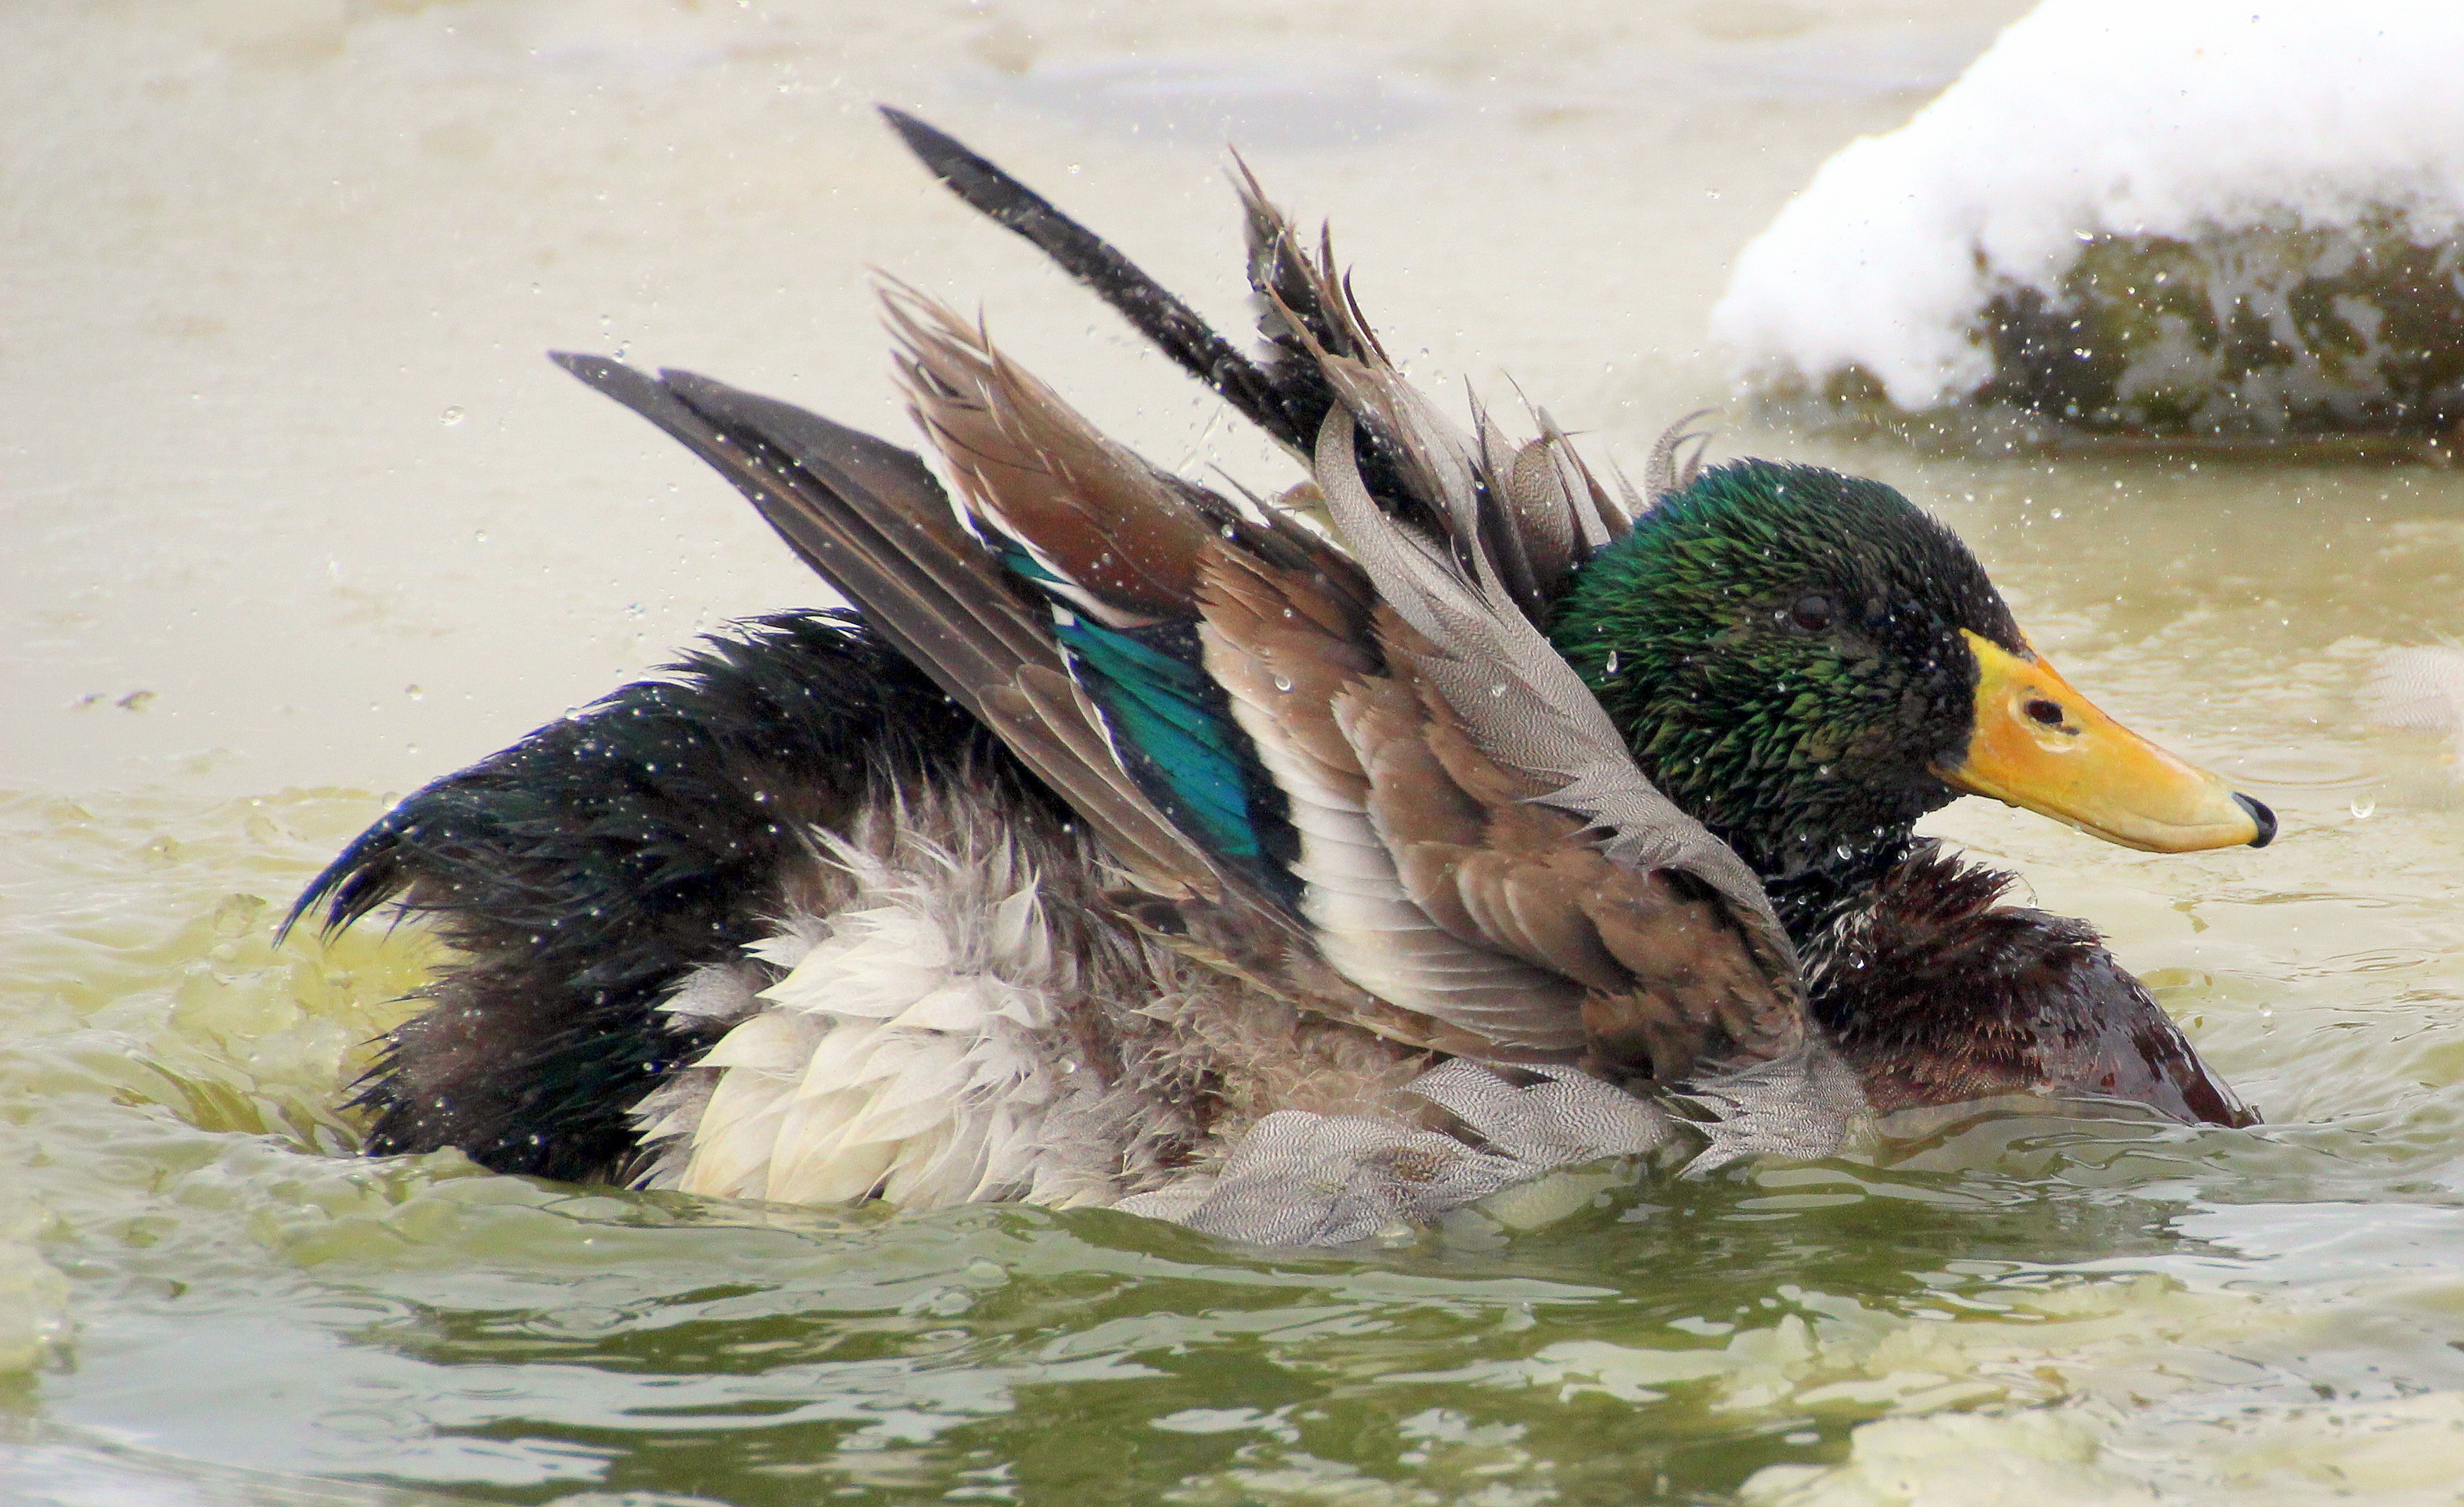
water, nature, snow, bird, wing, male, wildlife, swim, beak, wash, colorful, feather, fauna, plumage, drake, duck, paddling, vertebrate, bill, waterfowl, water bird, mallard, inject, fluffed up, ducks geese and swans, seaduck